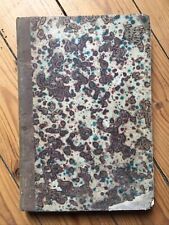
Waste category: paper